1904 Harborough by-election

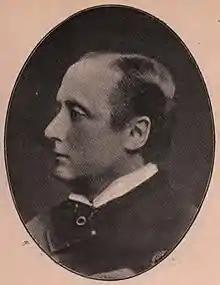
Philip Stanhope.

The Harborough by-election was a Parliamentary by-election held on 17 June 1904. The constituency returned one Member of Parliament (MP) to the House of Commons of the United Kingdom, elected by the first past the post voting system.